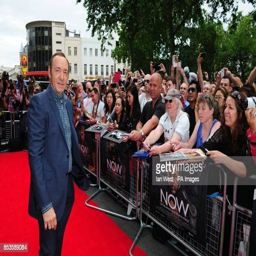
actor arrives for the premiere